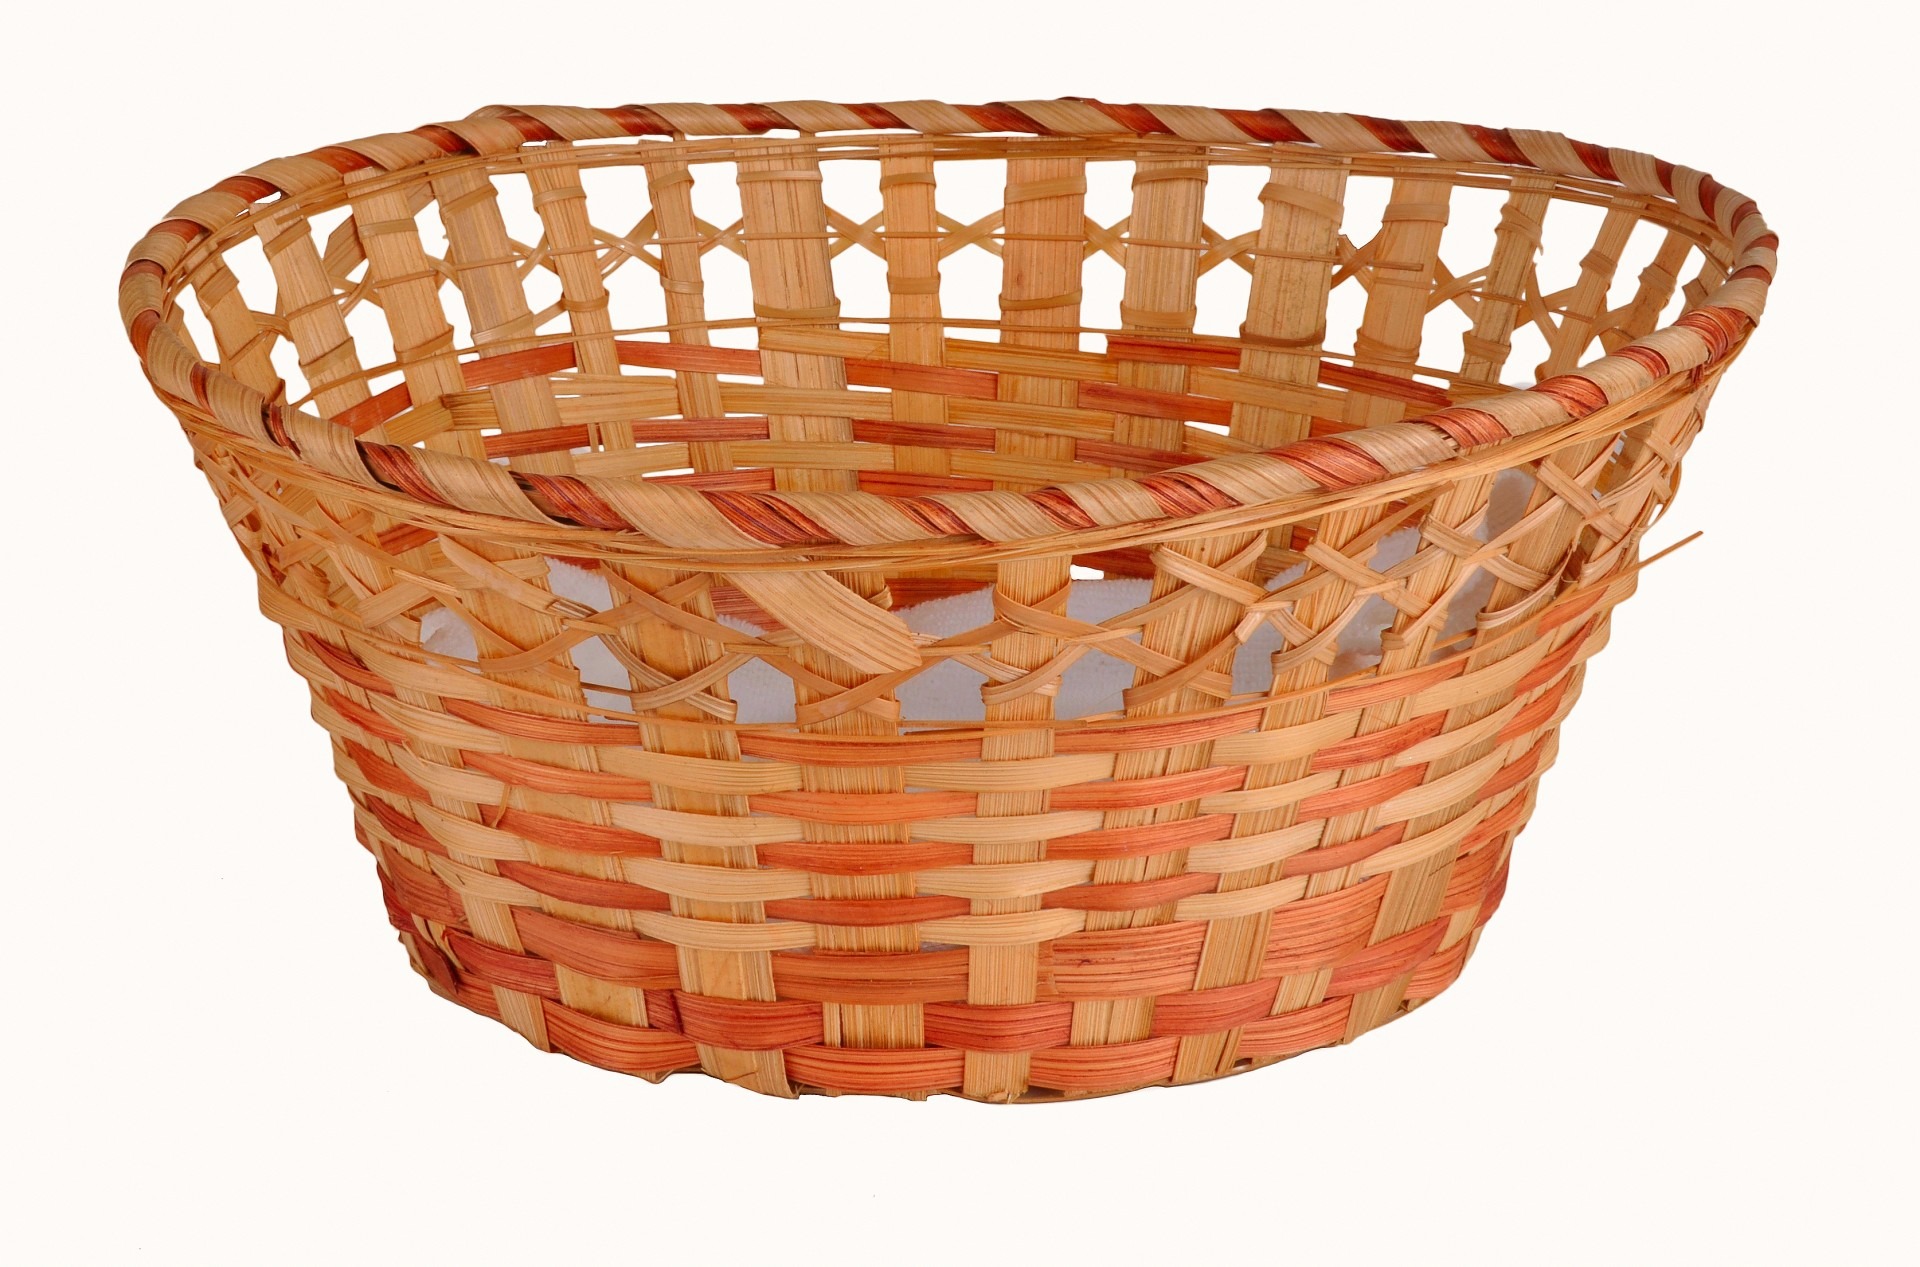
antique, isolated, basket, kitchenware, wicker, product, background, container, man made object, home accessories, storage basket